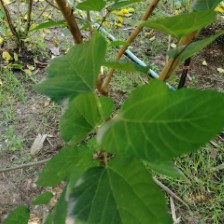
Variety: WhiteKing